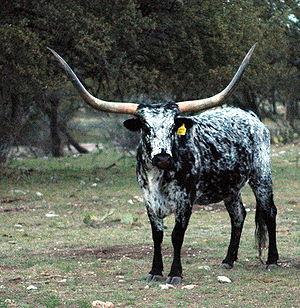
La vache Texas Longhorn est une race américaine de bovidés.